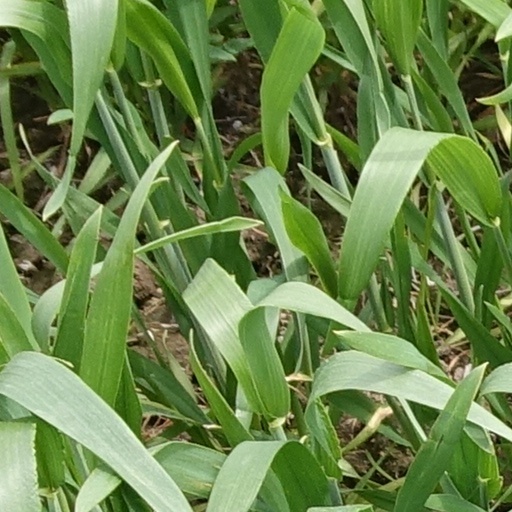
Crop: wheat